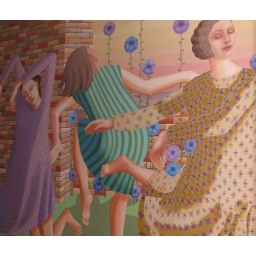
Painting by Lasha. This was on the wall in a vacation house in Nelson, B.C.